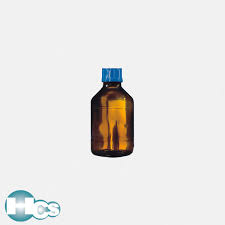
Label: glass